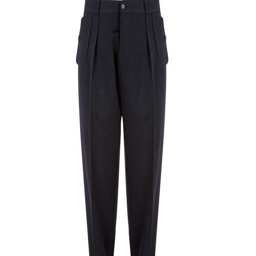
the star worn this vintage trousers along with this knitted sleeve bomber jacket both made by actor .